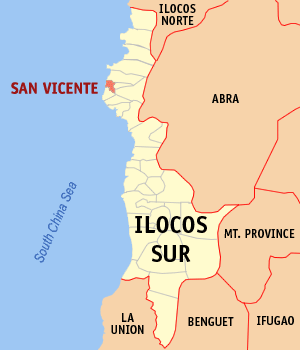
San Vicente est une municipalité de 4ᵉ classe située dans la province d'Ilocos Sur aux Philippines. Selon le recensement de 2010 elle est peuplée de 11 720 habitants.